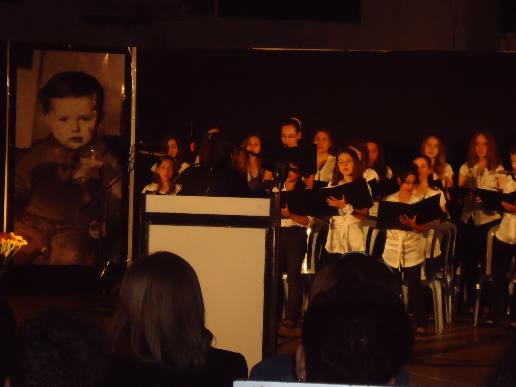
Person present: Yes